Caesar and Cleopatra (film)

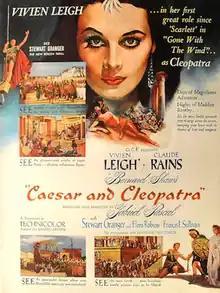
theatrical release poster

Caesar and Cleopatra is a 1945 British Technicolor film directed by Gabriel Pascal and starring Vivien Leigh and Claude Rains. Some scenes were directed by Brian Desmond Hurst, who took no formal credit. The picture was adapted from the play "Caesar and Cleopatra" (1901) by George Bernard Shaw, produced by Independent Producers and Pascal Film Productions and distributed by Eagle-Lion Distributors.